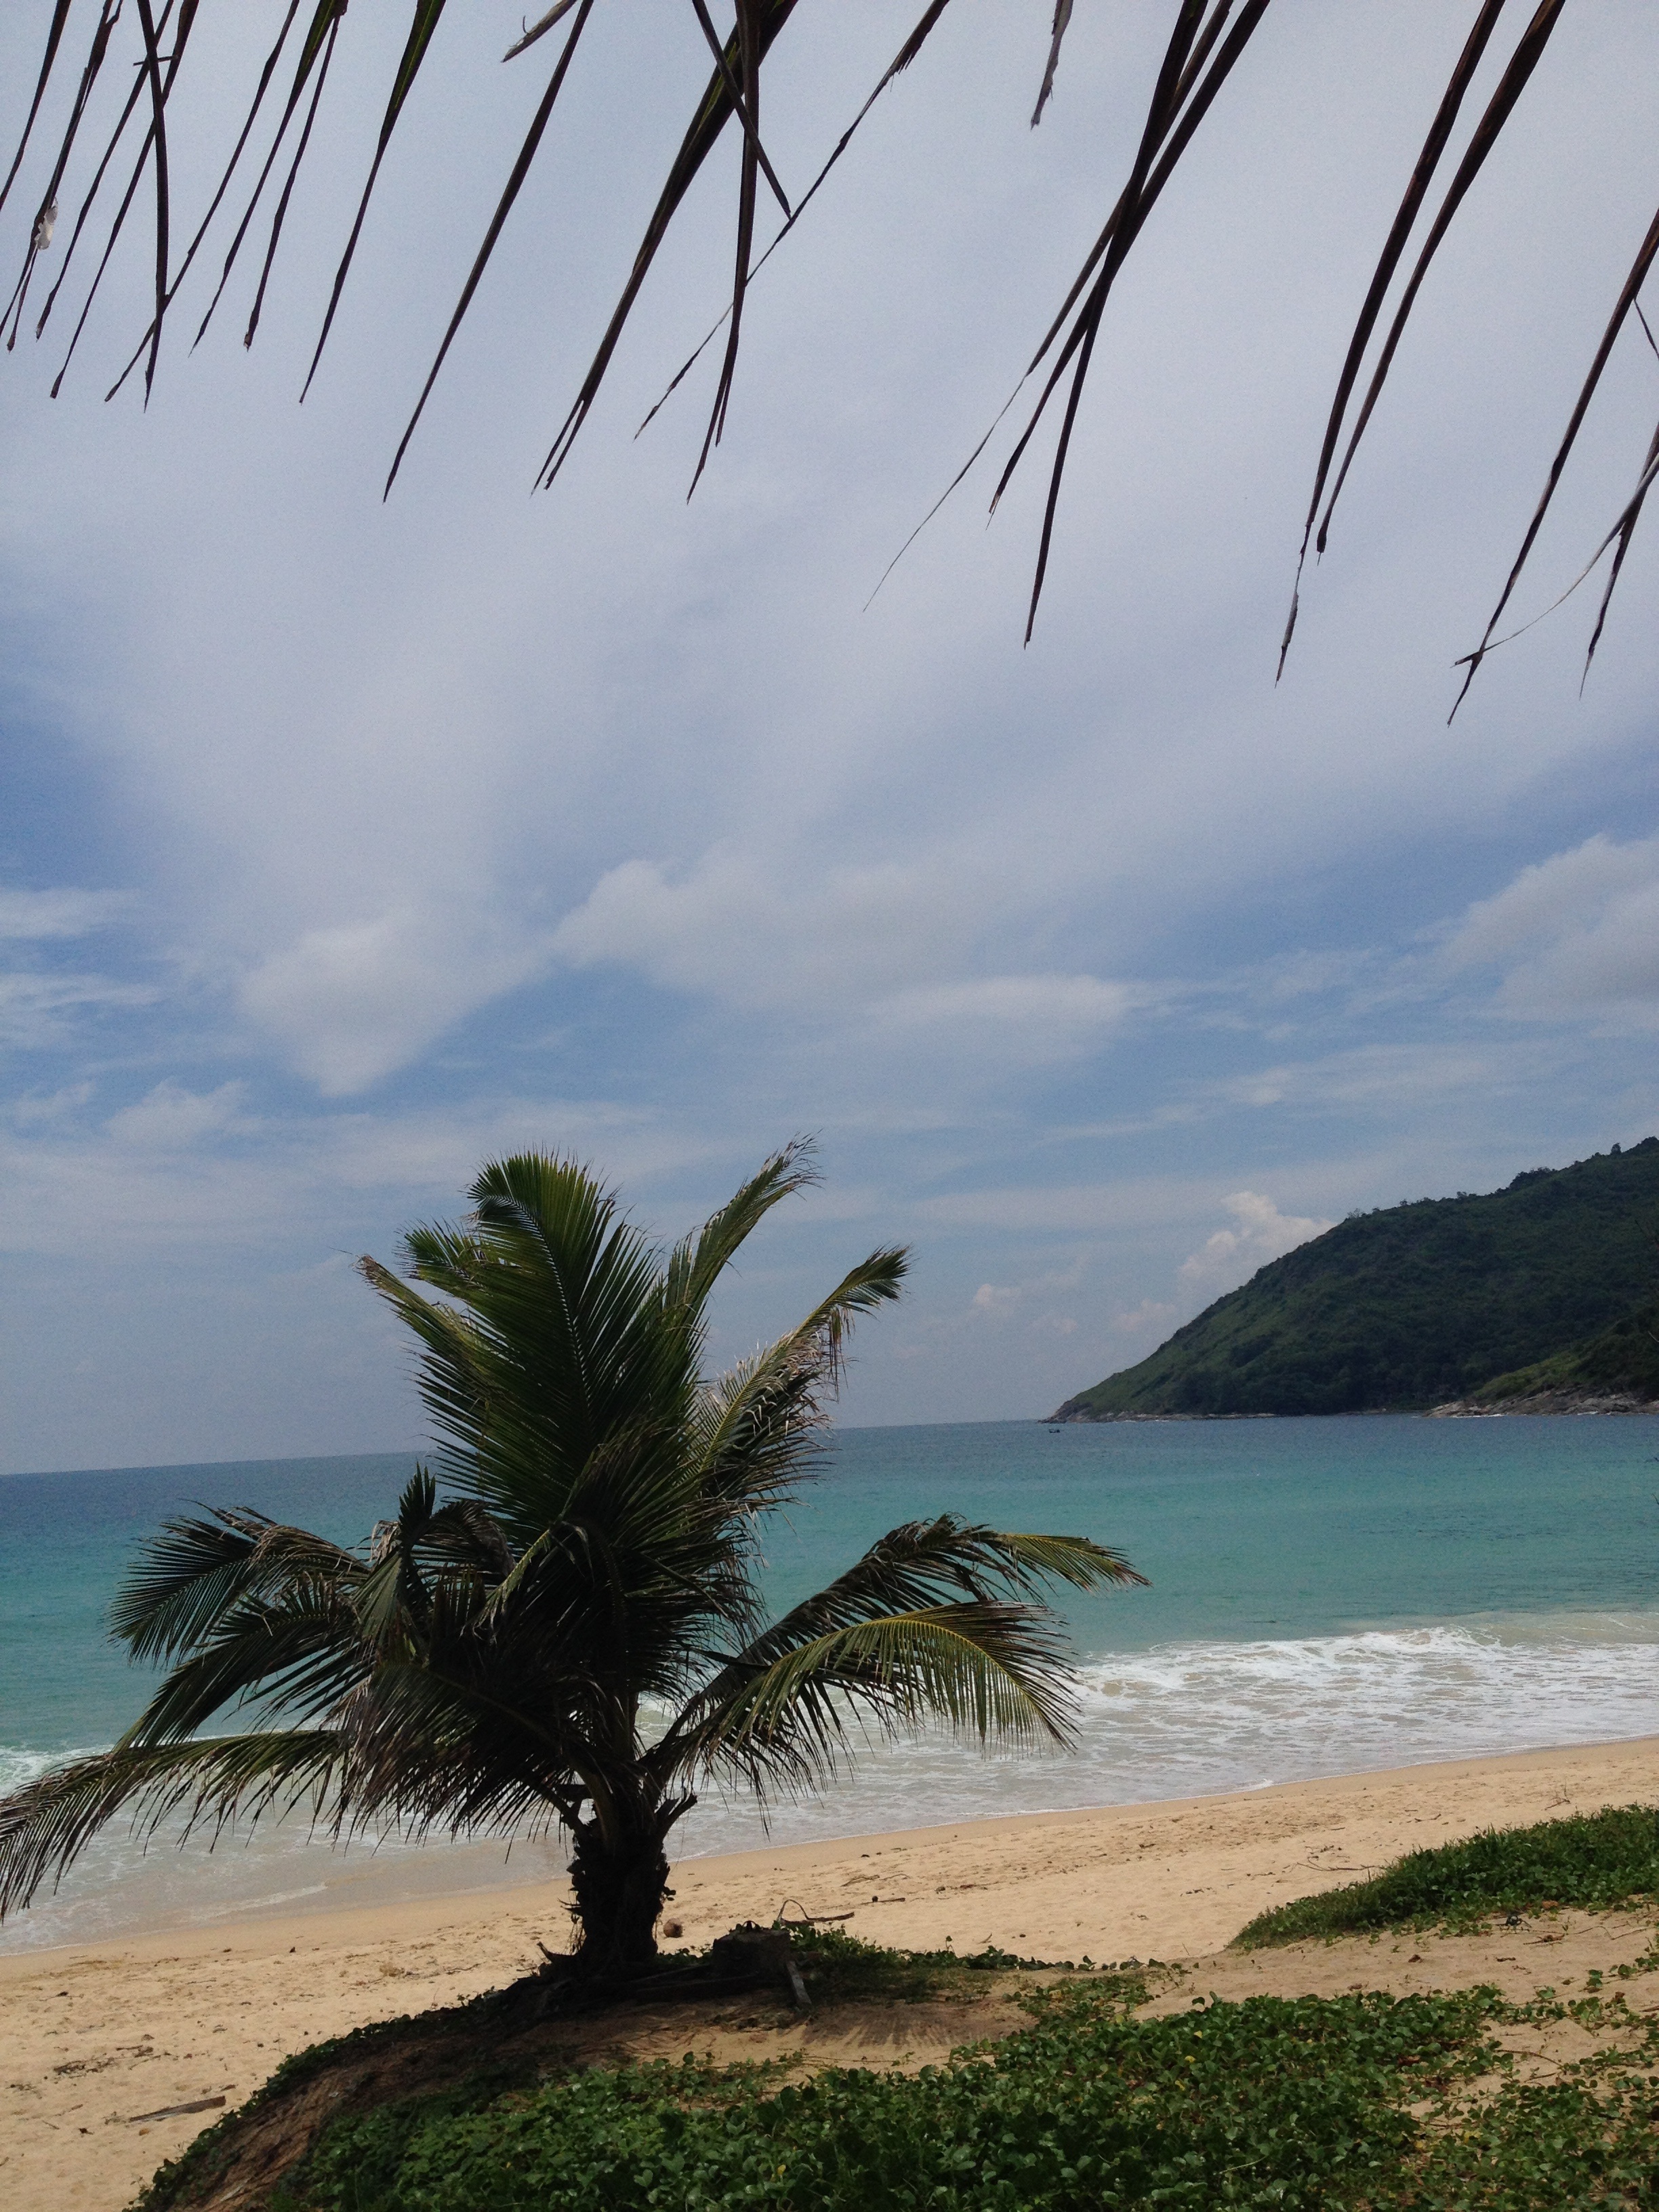
beach, sea, coast, tree, nature, ocean, horizon, cloud, plant, sky, shore, wind, holiday, bay, thailand, body of water, tropics, phuket, woody plant, arecales, palm family